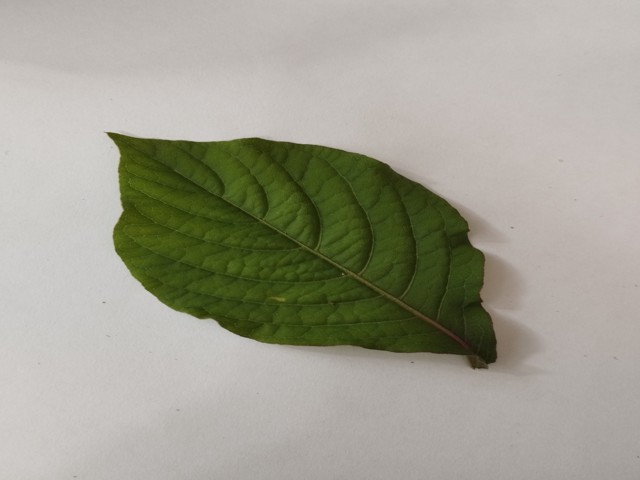
Plant: apang